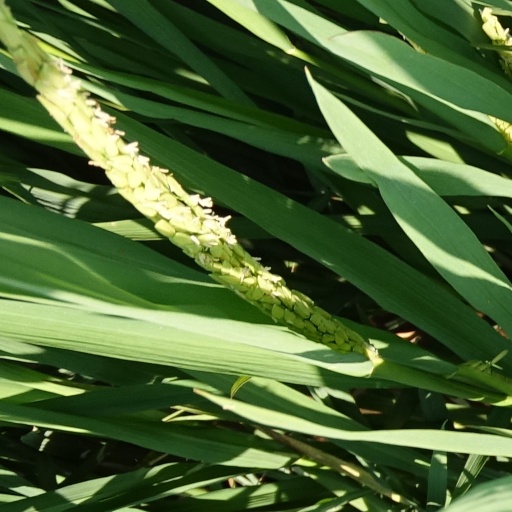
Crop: rice